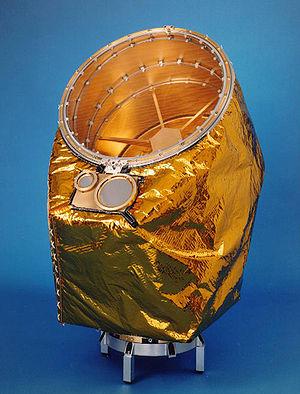
Cassini est une sonde spatiale de la NASA pour les besoins de la mission Cassini-Huygens qui a pour but l'étude de la planète Saturne, de ses satellites et de ses anneaux. Lancée dans l'espace le 15 octobre 1997 de Cap Canaveral par une fusée Titan IV-Centaur, elle a commencé sa mission dans le système saturnien le 1ᵉʳ juillet 2004 et l'a achevée le 15 septembre 2017 en plongeant dans l'atmosphère de Saturne. La sonde a été construite par le Jet Propulsion Laboratory avec des contributions de l'Agence spatiale européenne, de l'Agence spatiale italienne ainsi que celles de nombreux laboratoires de recherche et universités américaines et internationales pour les instruments scientifiques. Elle transporte le petit atterrisseur Huygens qui s'est posé sur la surface de Titan en 2004.